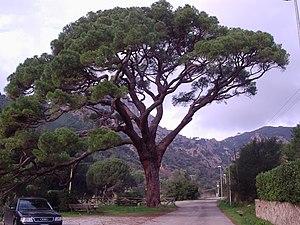
Le pin parasol ou pin pignon est une espèce d'arbres conifères de la famille des Pinaceae. Présent dans le bassin méditerranéen, l'arbre, quand il est à maturité, est reconnaissable à son port caractéristique évoquant un parasol déployé. Sa graine, le pignon de pin, est souvent utilisée en pâtisserie. L'arbre est parfois appelé pin d'Italie, ainsi que pin franc essentiellement en Gironde et Charente-Maritime.
La forêt de Baïnem est située entre Hammamet, Aïn Benian, Béni Messous, Bouzaréah et Raïs Hamidou dans la wilaya d'Alger, en Algérie. Elle est gérée par la Conservation des forêts d'Alger sous la tutelle de la Direction générale des forêts
Cette liste de Tracheophyta de Bosnie-Herzégovine, ainsi que d’espèces introduites est un aperçu incomplet d’espèces de mousses, de fougères, de gymnospermes et d’angiospermes citées dans la littérature disponible en langues bosniaque, croate, serbe et serbo-croate. Cet aperçu n’inclue pas des espèces cultivées ni celles occasionnellement introduites.